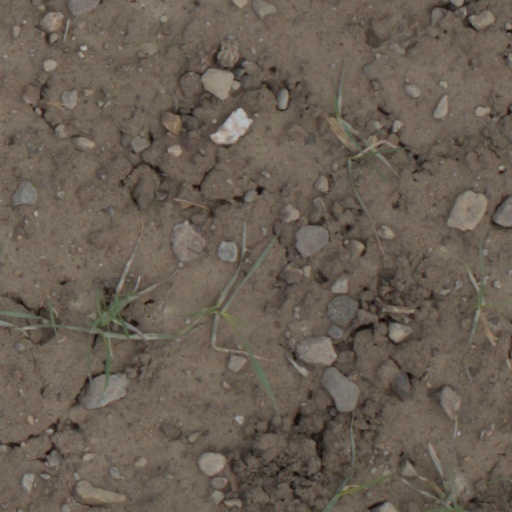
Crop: wheat